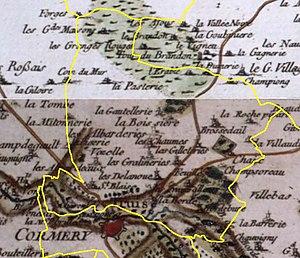
La commune de Truyes (limites en jaune) sur la carte de Cassini
Truyes est une commune française située dans le département d'Indre-et-Loire en région Centre-Val de Loire.